Windham William Sadler

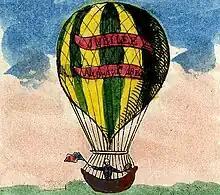
A depiction of Sadler and his balloon at the Grand Jubilee of 1814

Windham William Sadler (1796 – 30 September 1824) was an English balloonist. His father was aviation pioneer James Sadler and, after an education in engineering, Sadler followed in his father's footsteps. He made an ascent in London during the Grand Jubilee of 1814 and in 1817 made the first successful aerial crossing of the Irish Sea, a feat that had been unsuccessfully attempted by his father. Sadler was killed when his balloon crashed into a chimney near Blackburn during a flight in 1824.